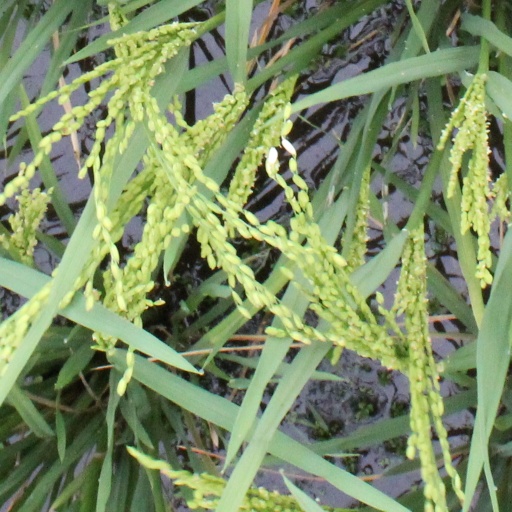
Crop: rice